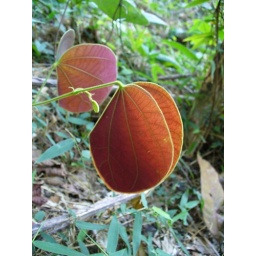
Passiflora seedling forest floor near Sete Lagoas Brazil 2009